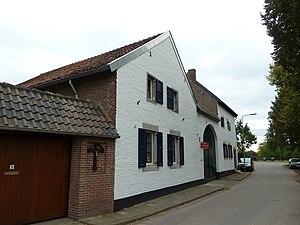
Oost-Maarland est un village néerlandais situé dans la commune d'Eijsden-Margraten, dans la province du Limbourg néerlandais.